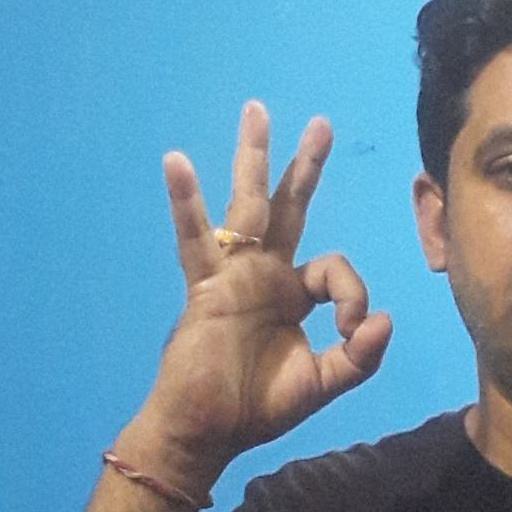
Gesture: ok